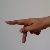
The image shows a hand gesture representing the letter 'P' in Indian Sign Language.